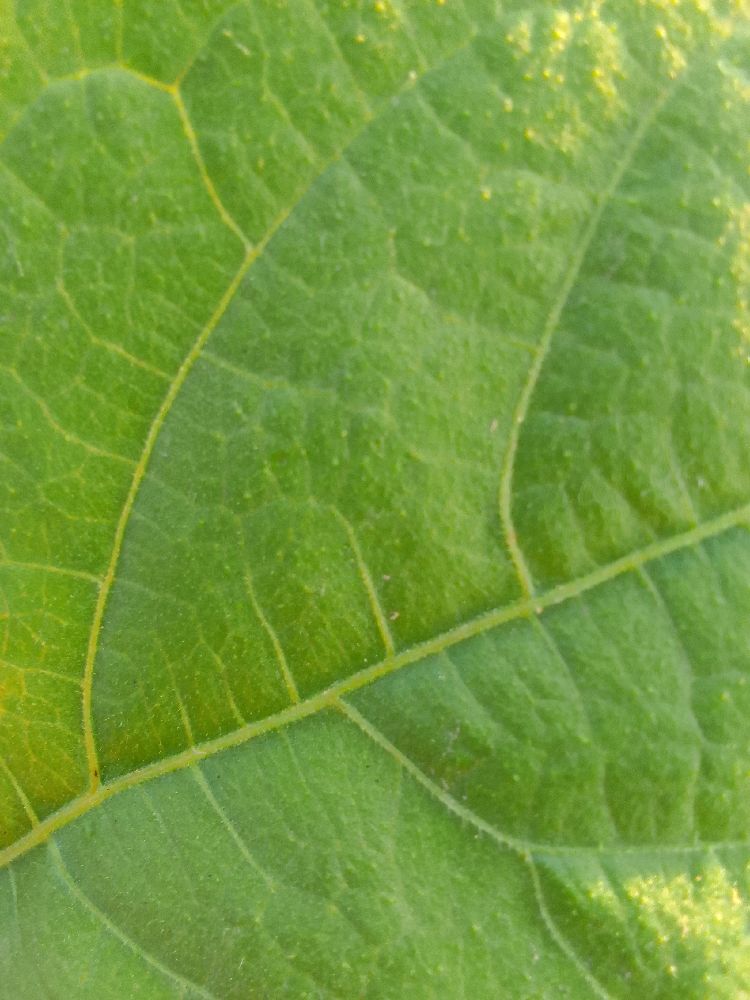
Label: healthy